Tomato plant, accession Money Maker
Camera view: bottom (45 deg); turntable rotation: 300 degrees
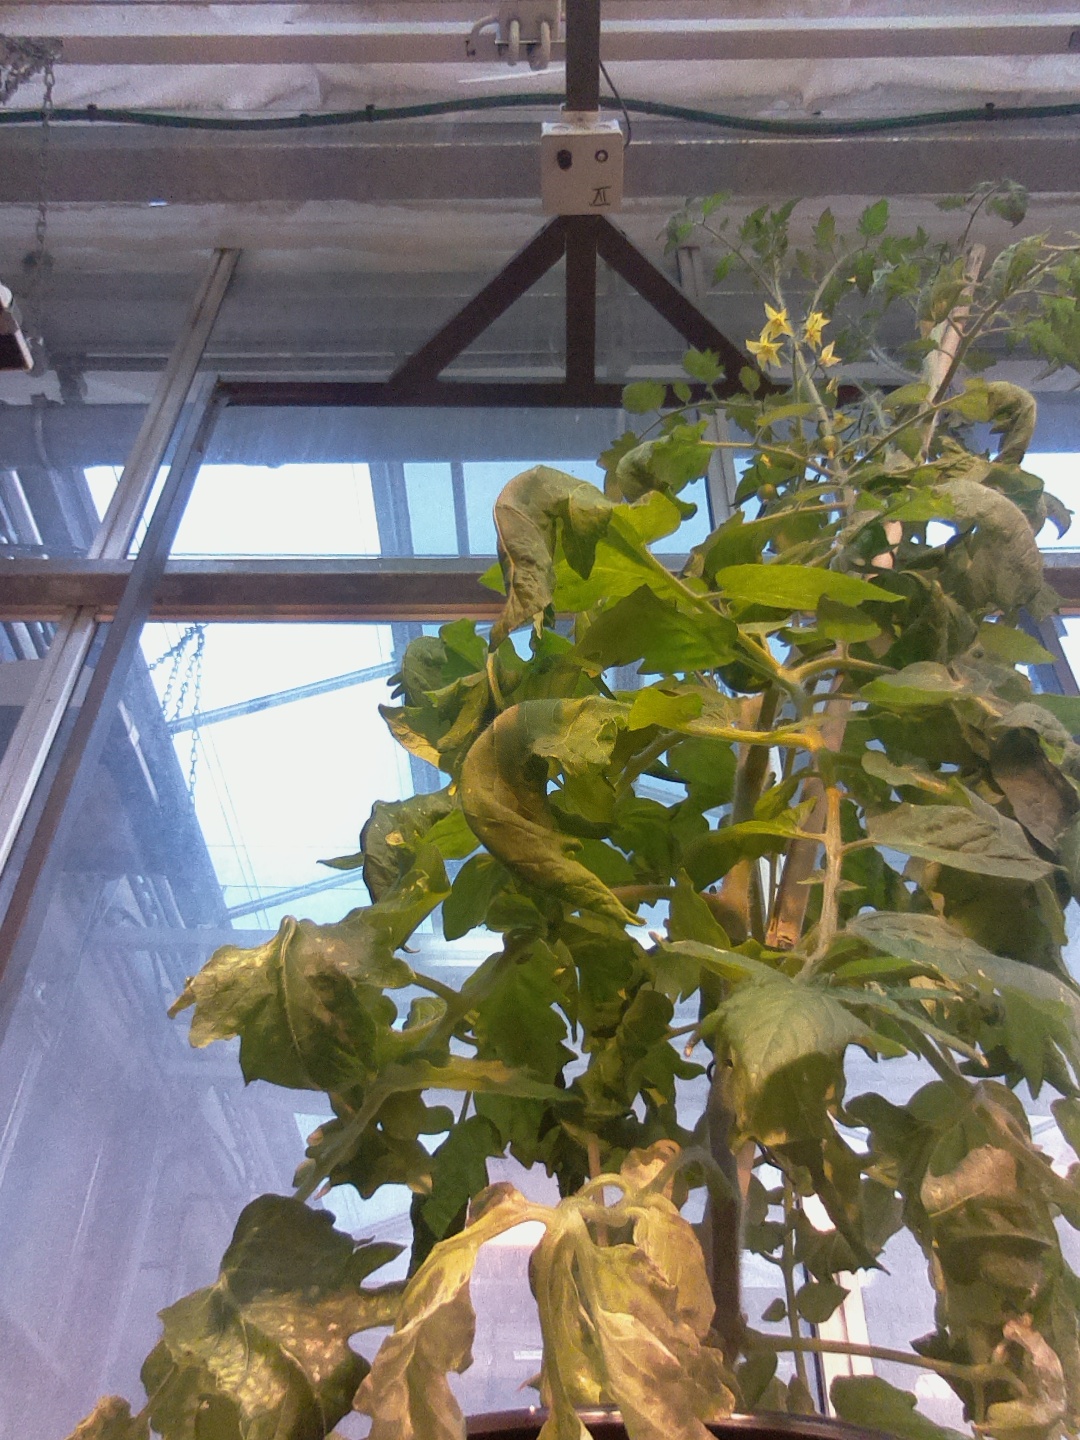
BBCH growth stage 72: 20%-30% of final fruit size